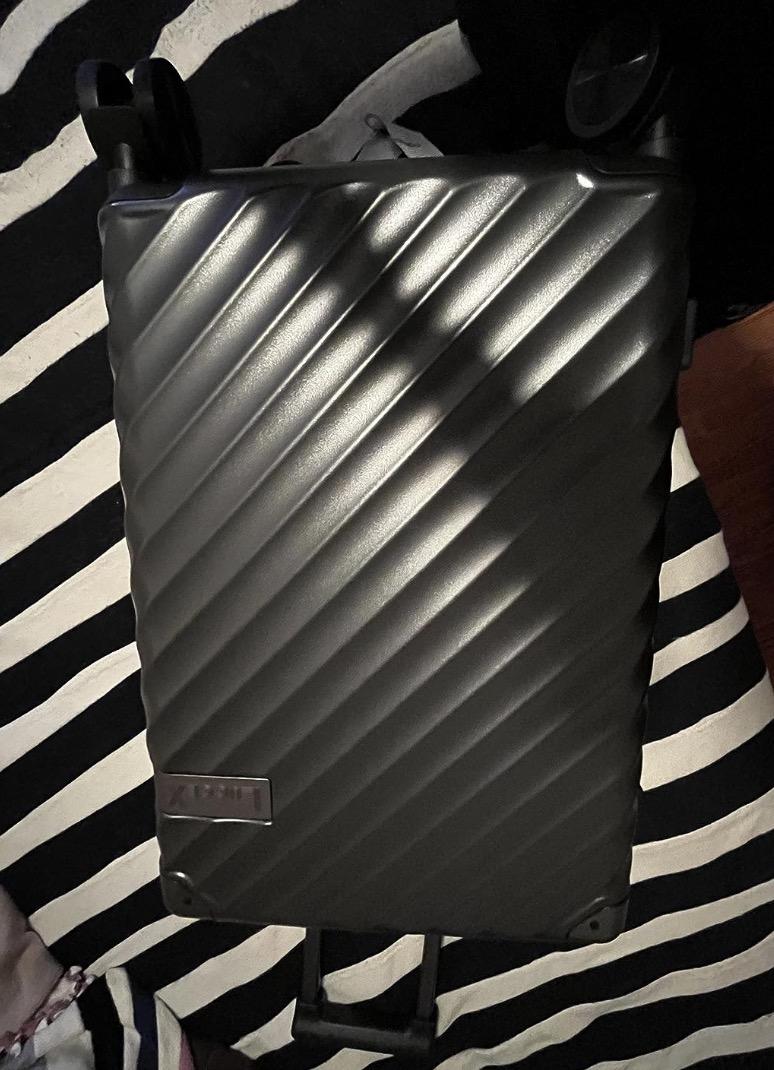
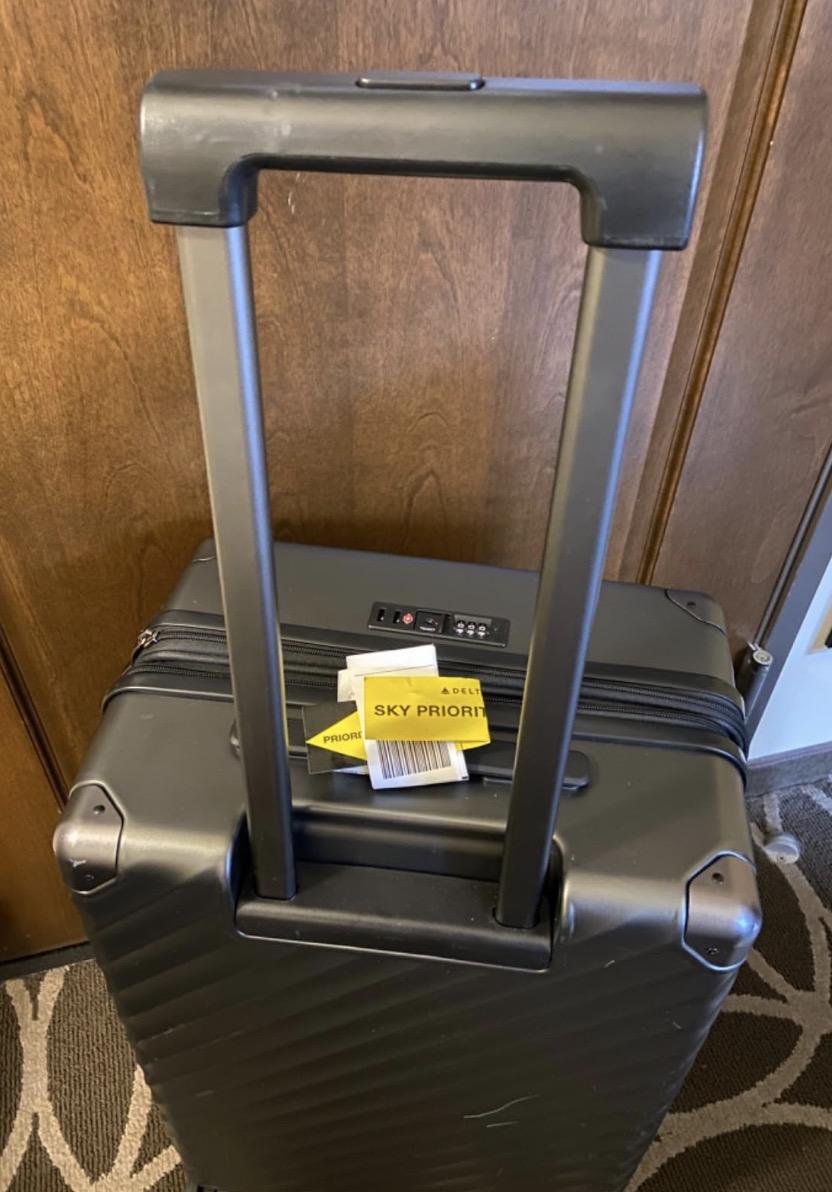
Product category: misc
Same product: yes